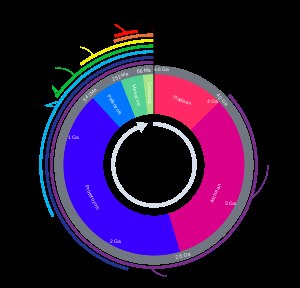
Jordens historie
Geologisk tid indsat i et diagram af typen geologisk ur, som viser den relative længde af æonerne i Jordens historie.
Jordens historie omfatter de vigtigste begivenheder og de mest grundlæggende trin i den udvikling, som har fundet sted på planeten Jorden fra den blev dannet i forbindelse med Solsystemets dannelse og udvikling og til nutiden, således som de anses for være forløbet i henhold til de mest fremherskende videnskabelige teorier. Jordens alder er ca. 4,54 milliarder år dvs. nogenlunde en tredjedel af universets alder, og i dette uhyre tidsrum er der sket voldsomme geologiske og biologiske forandringer og omvæltninger. Næsten alle naturvidenskabelige discipliner har bidraget til klarlæggelse af historiens hovedtræk.